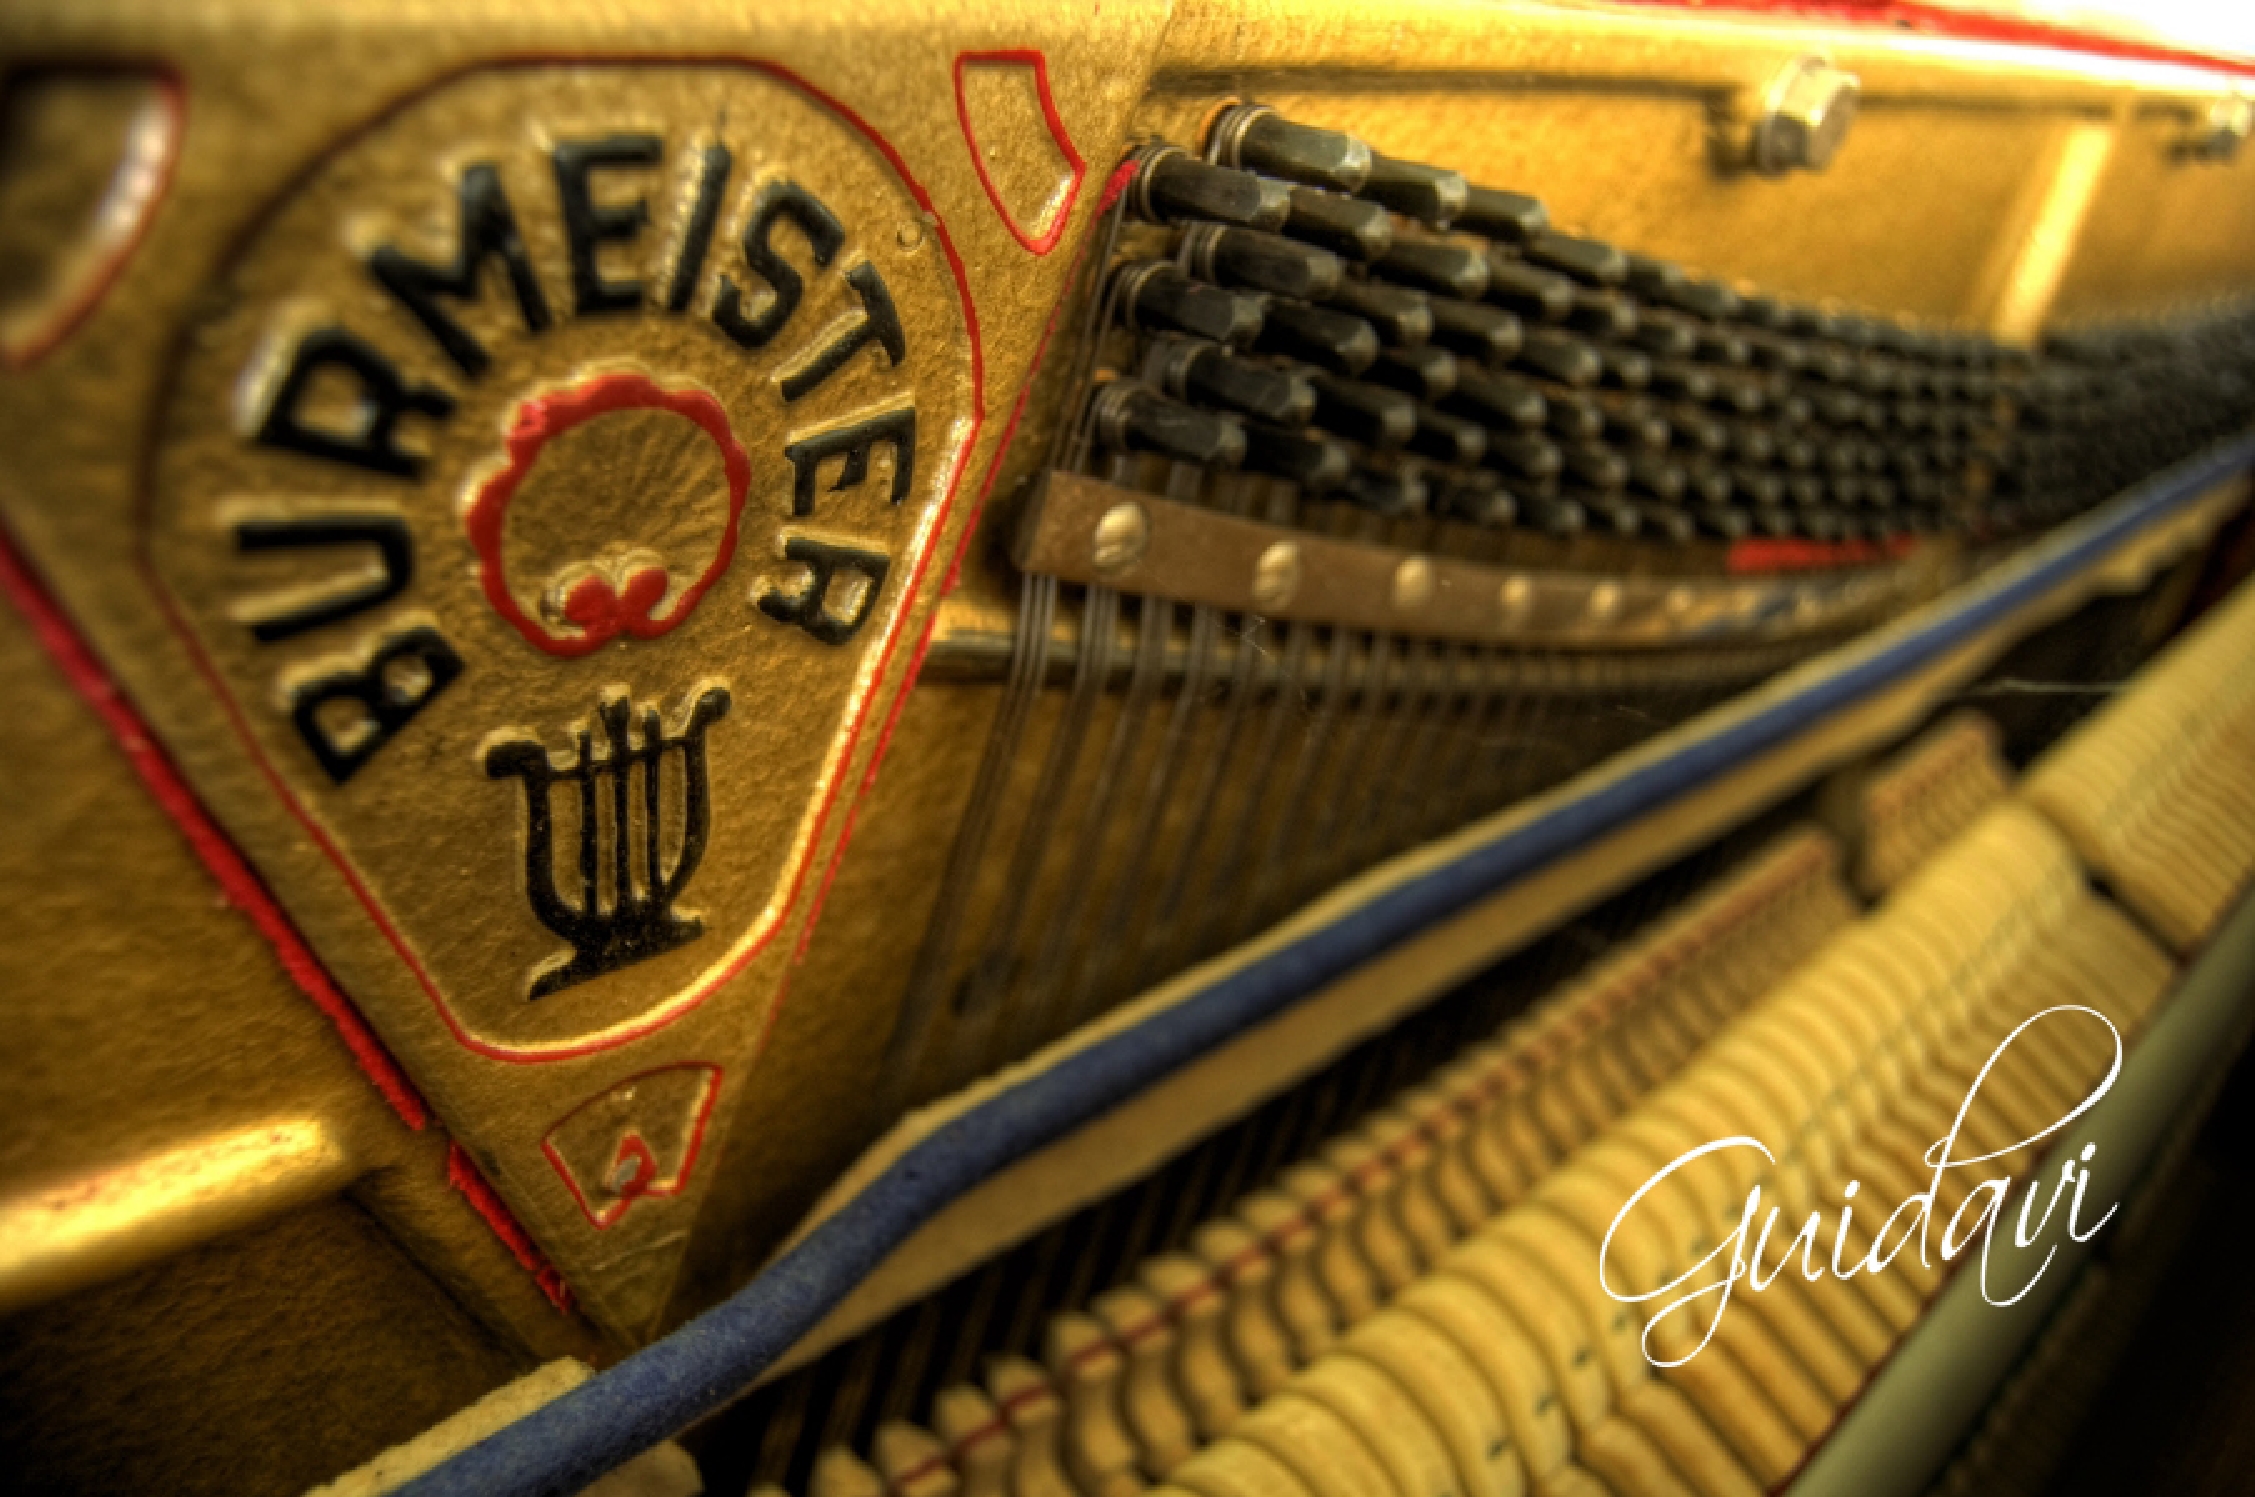
natural, close up, emblem, metal